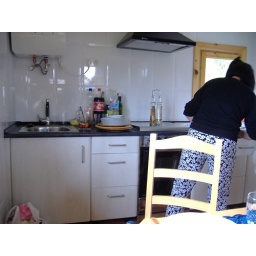
the kitchen in the Caseta. The top left is a water heater.